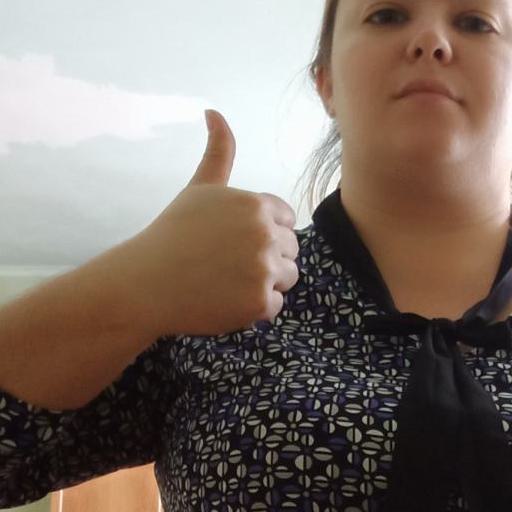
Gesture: like